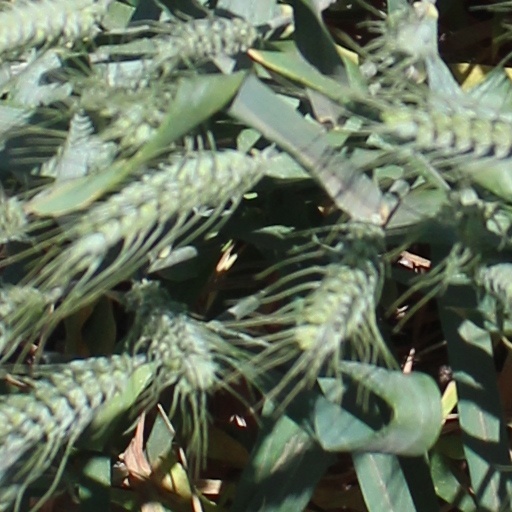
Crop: wheat